Marquess of Castelnuovo

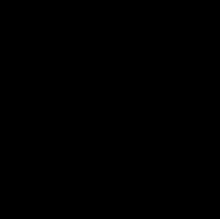
Arms of Colonna and Van den Eynde

It was created in the late 17th century for the wealthy Flemish merchant Ferdinand van den Eynde. His father Jan van den Eynde, a Fleming from Antwerp who had become one of the wealthiest men in Naples through trading and banking, purchased the title for him. A few years earlier, Jan van den Eynde had purchased the "Palazzo Zevallos", which he renovated and filled with a huge art collection, which was one of the largest in Naples and its surroundings at the time. Although most of the paintings in the original Van den Eynde collection are now dispersed throughout the world (they being housed at other major museums), the reduced gallery of "Palazzo Zevallos" remains to this day one of the most popular in the city of Naples. Ferdinand van den Eynde married Olimpia Piccolomini, of the House of Piccolomini, by whom he had three daughters. He inherited the "Palazzo Zevallos" upon his father's death, and built the monumental "Palazzo Vandeneynden" (today "Villa Carafa") in Vomero. The Villa Carafa passed to his daughter Elisabeth, while the "Palazzo Zevallos", the bulk of Ferdinand's art collection, and his marquessate were inherited by his daughter Giovanna, who married Giuliano Colonna, of the House of Colonna. Giovanna and Giuliano had seven children together, with the title passing down to Ferdinando.